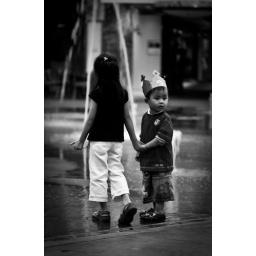
The little boy looks back at his parents while the girl stands in awe of the fountains.